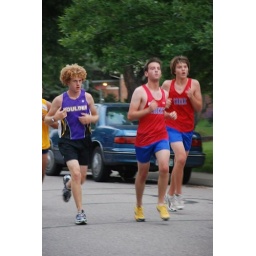
High School boys compete in the Liberty Bell Invitational cross country event in Littleton, Colorado.